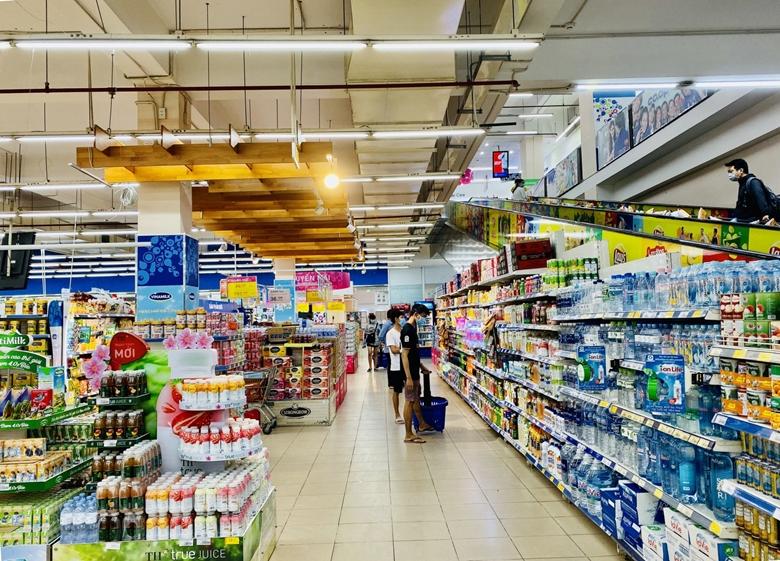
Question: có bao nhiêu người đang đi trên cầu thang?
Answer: có hai người đang đi trên cầu thang